Charles Augustus Goodfellow

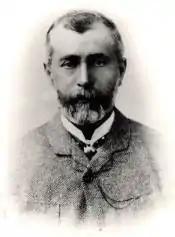

Lieutenant General Charles Augustus Goodfellow (27 November 1836 – 1 September 1915) was a British soldier and recipient of the Victoria Cross, the highest and most prestigious award for gallantry in the face of the enemy that can be awarded to British and Commonwealth forces.